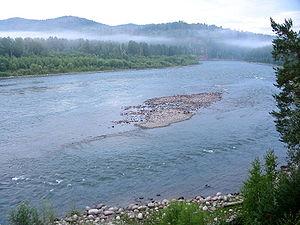
La Biia est une rivière de Russie, longue de 301 km qui en se combinant avec la Katoun donne naissance au fleuve Ob.